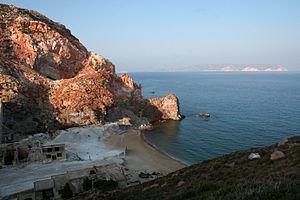
Milos ou Mélos est une île grecque de la mer Égée appartenant à l'archipel des Cyclades. On rencontre parfois la forme ancienne Milo, notamment pour la célèbre Vénus de Milo.